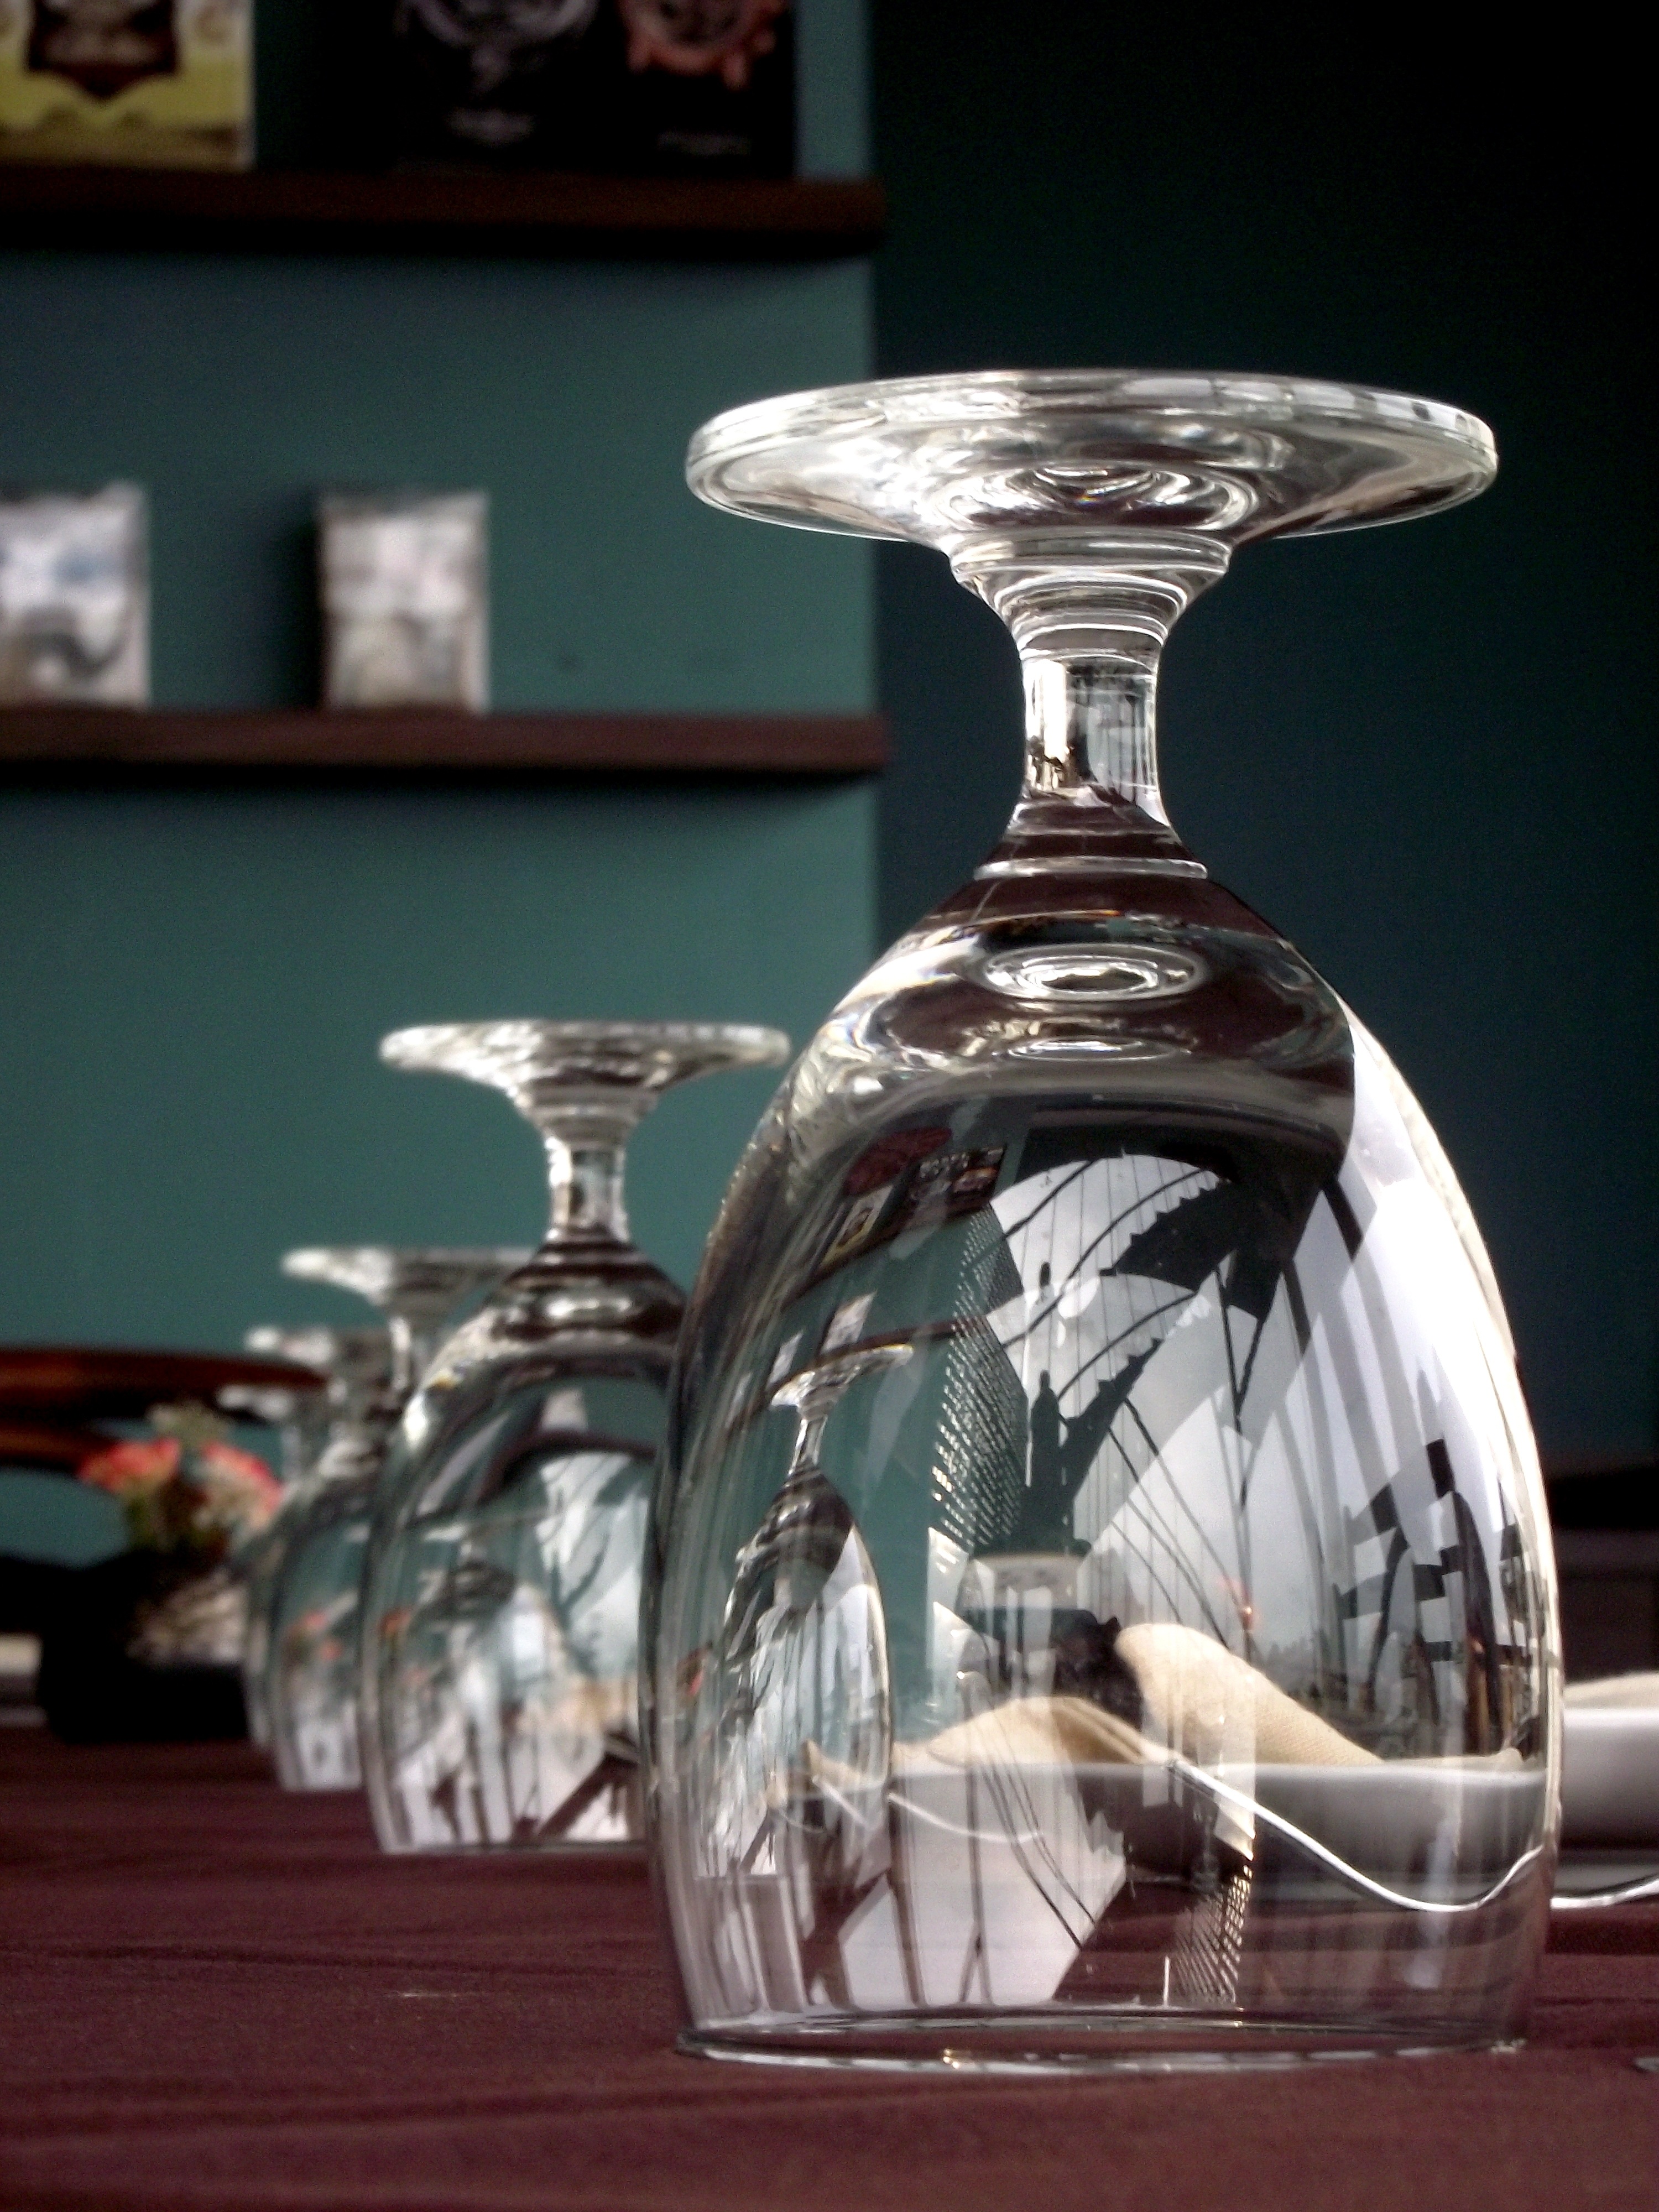
glass, reflection, drink, bottle, furniture, glitter, wine glass, sculpture, container, dining table, distilled beverage